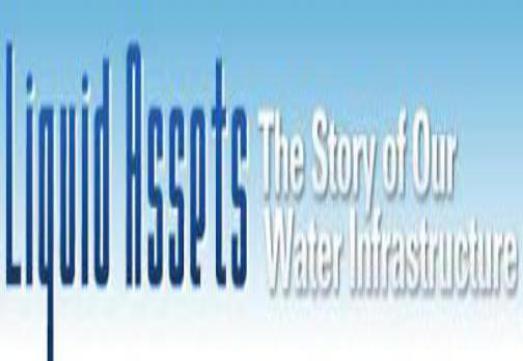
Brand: liquid assets
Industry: Necessities